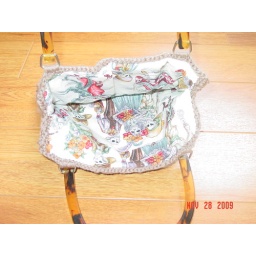
Brown bag in cable stitch. &amp;quot;Tortoise shell&amp;quot; plastic handles. White Dia de los Muertos lining.